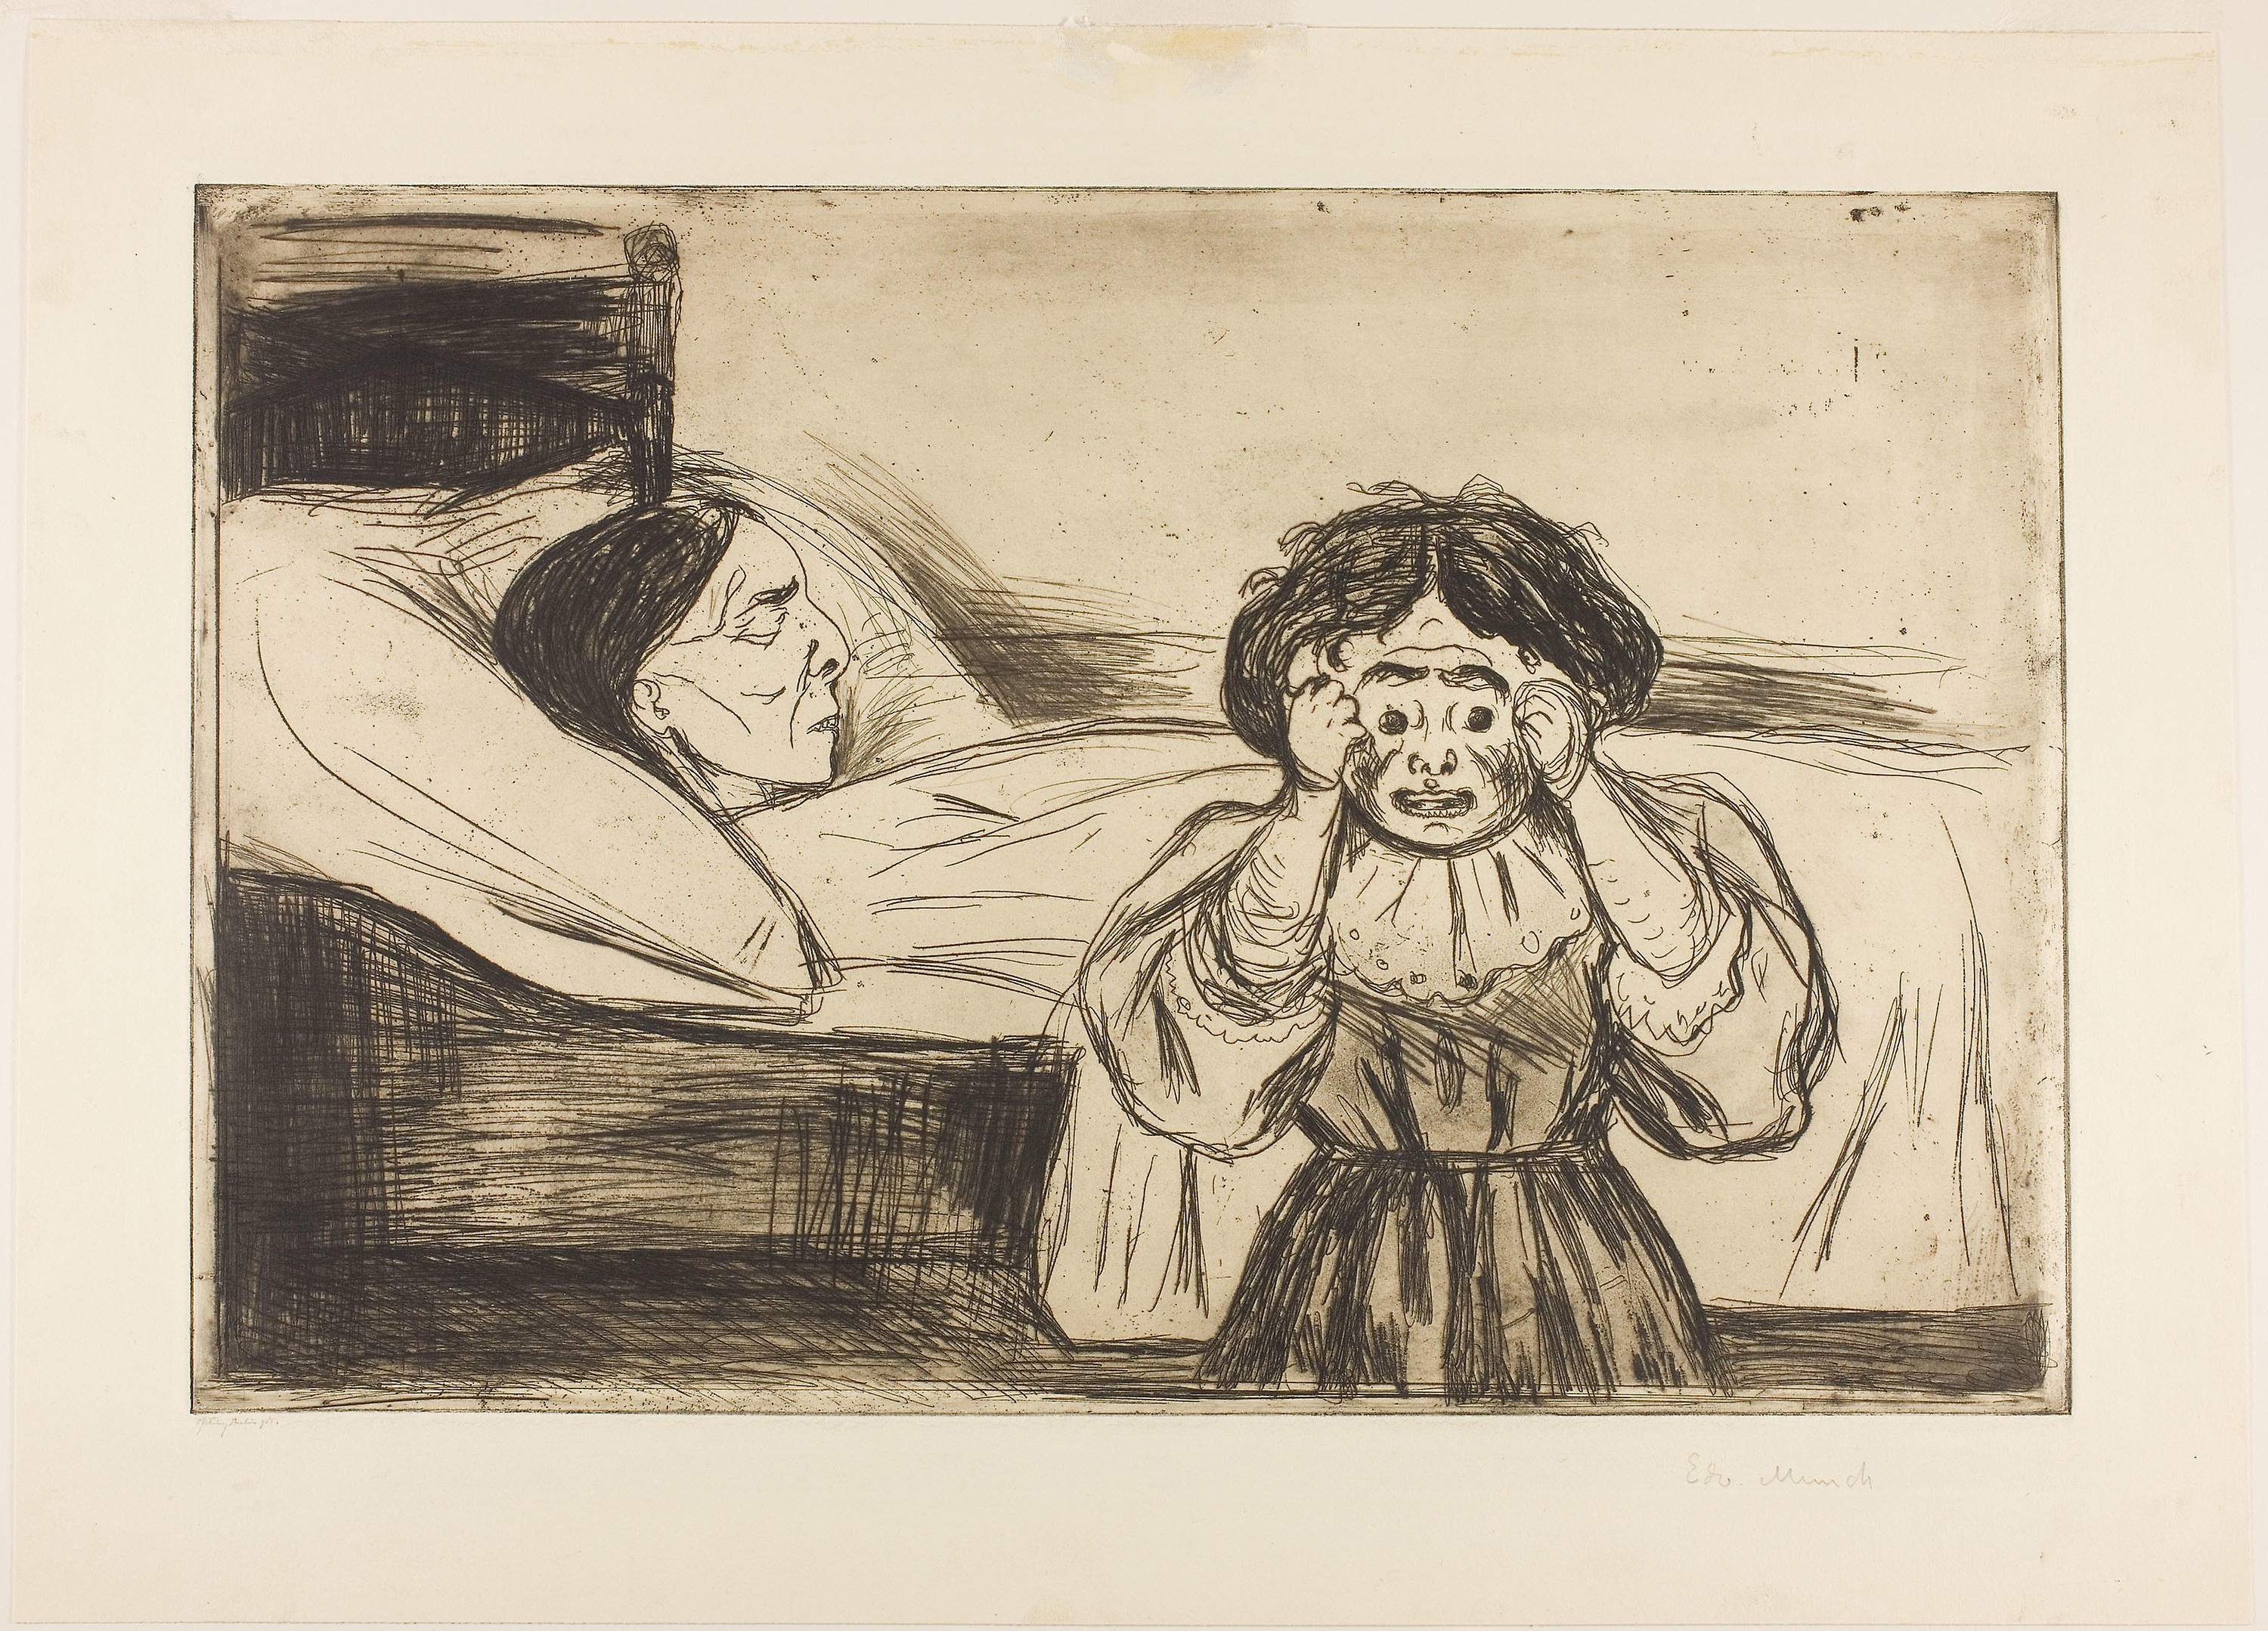
art, drawing, visual arts, illustration, artwork, painting, portrait, sketch, modern art, human behavior, figure drawing